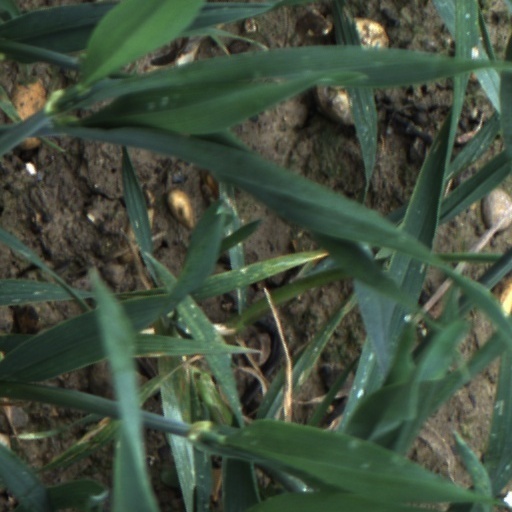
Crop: wheat